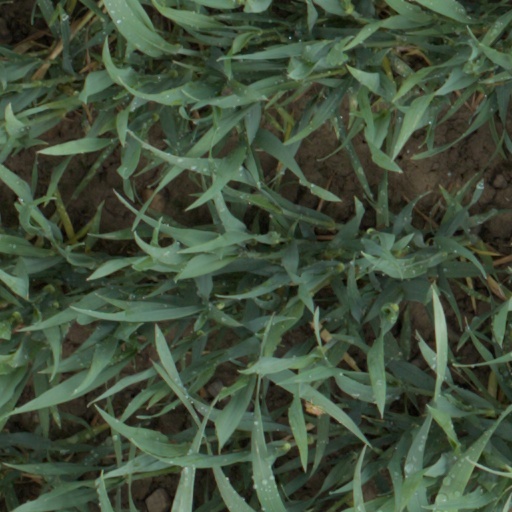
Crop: wheat